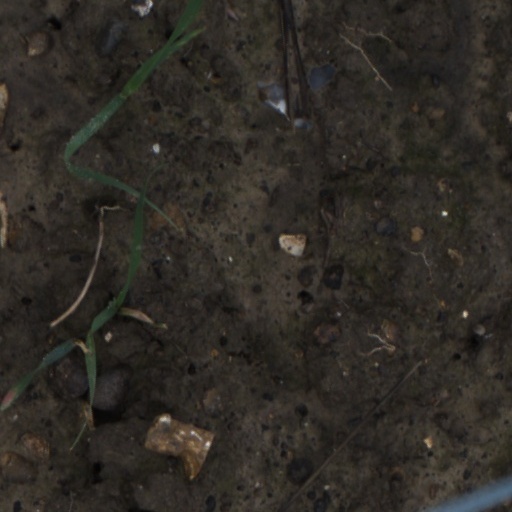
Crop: wheat